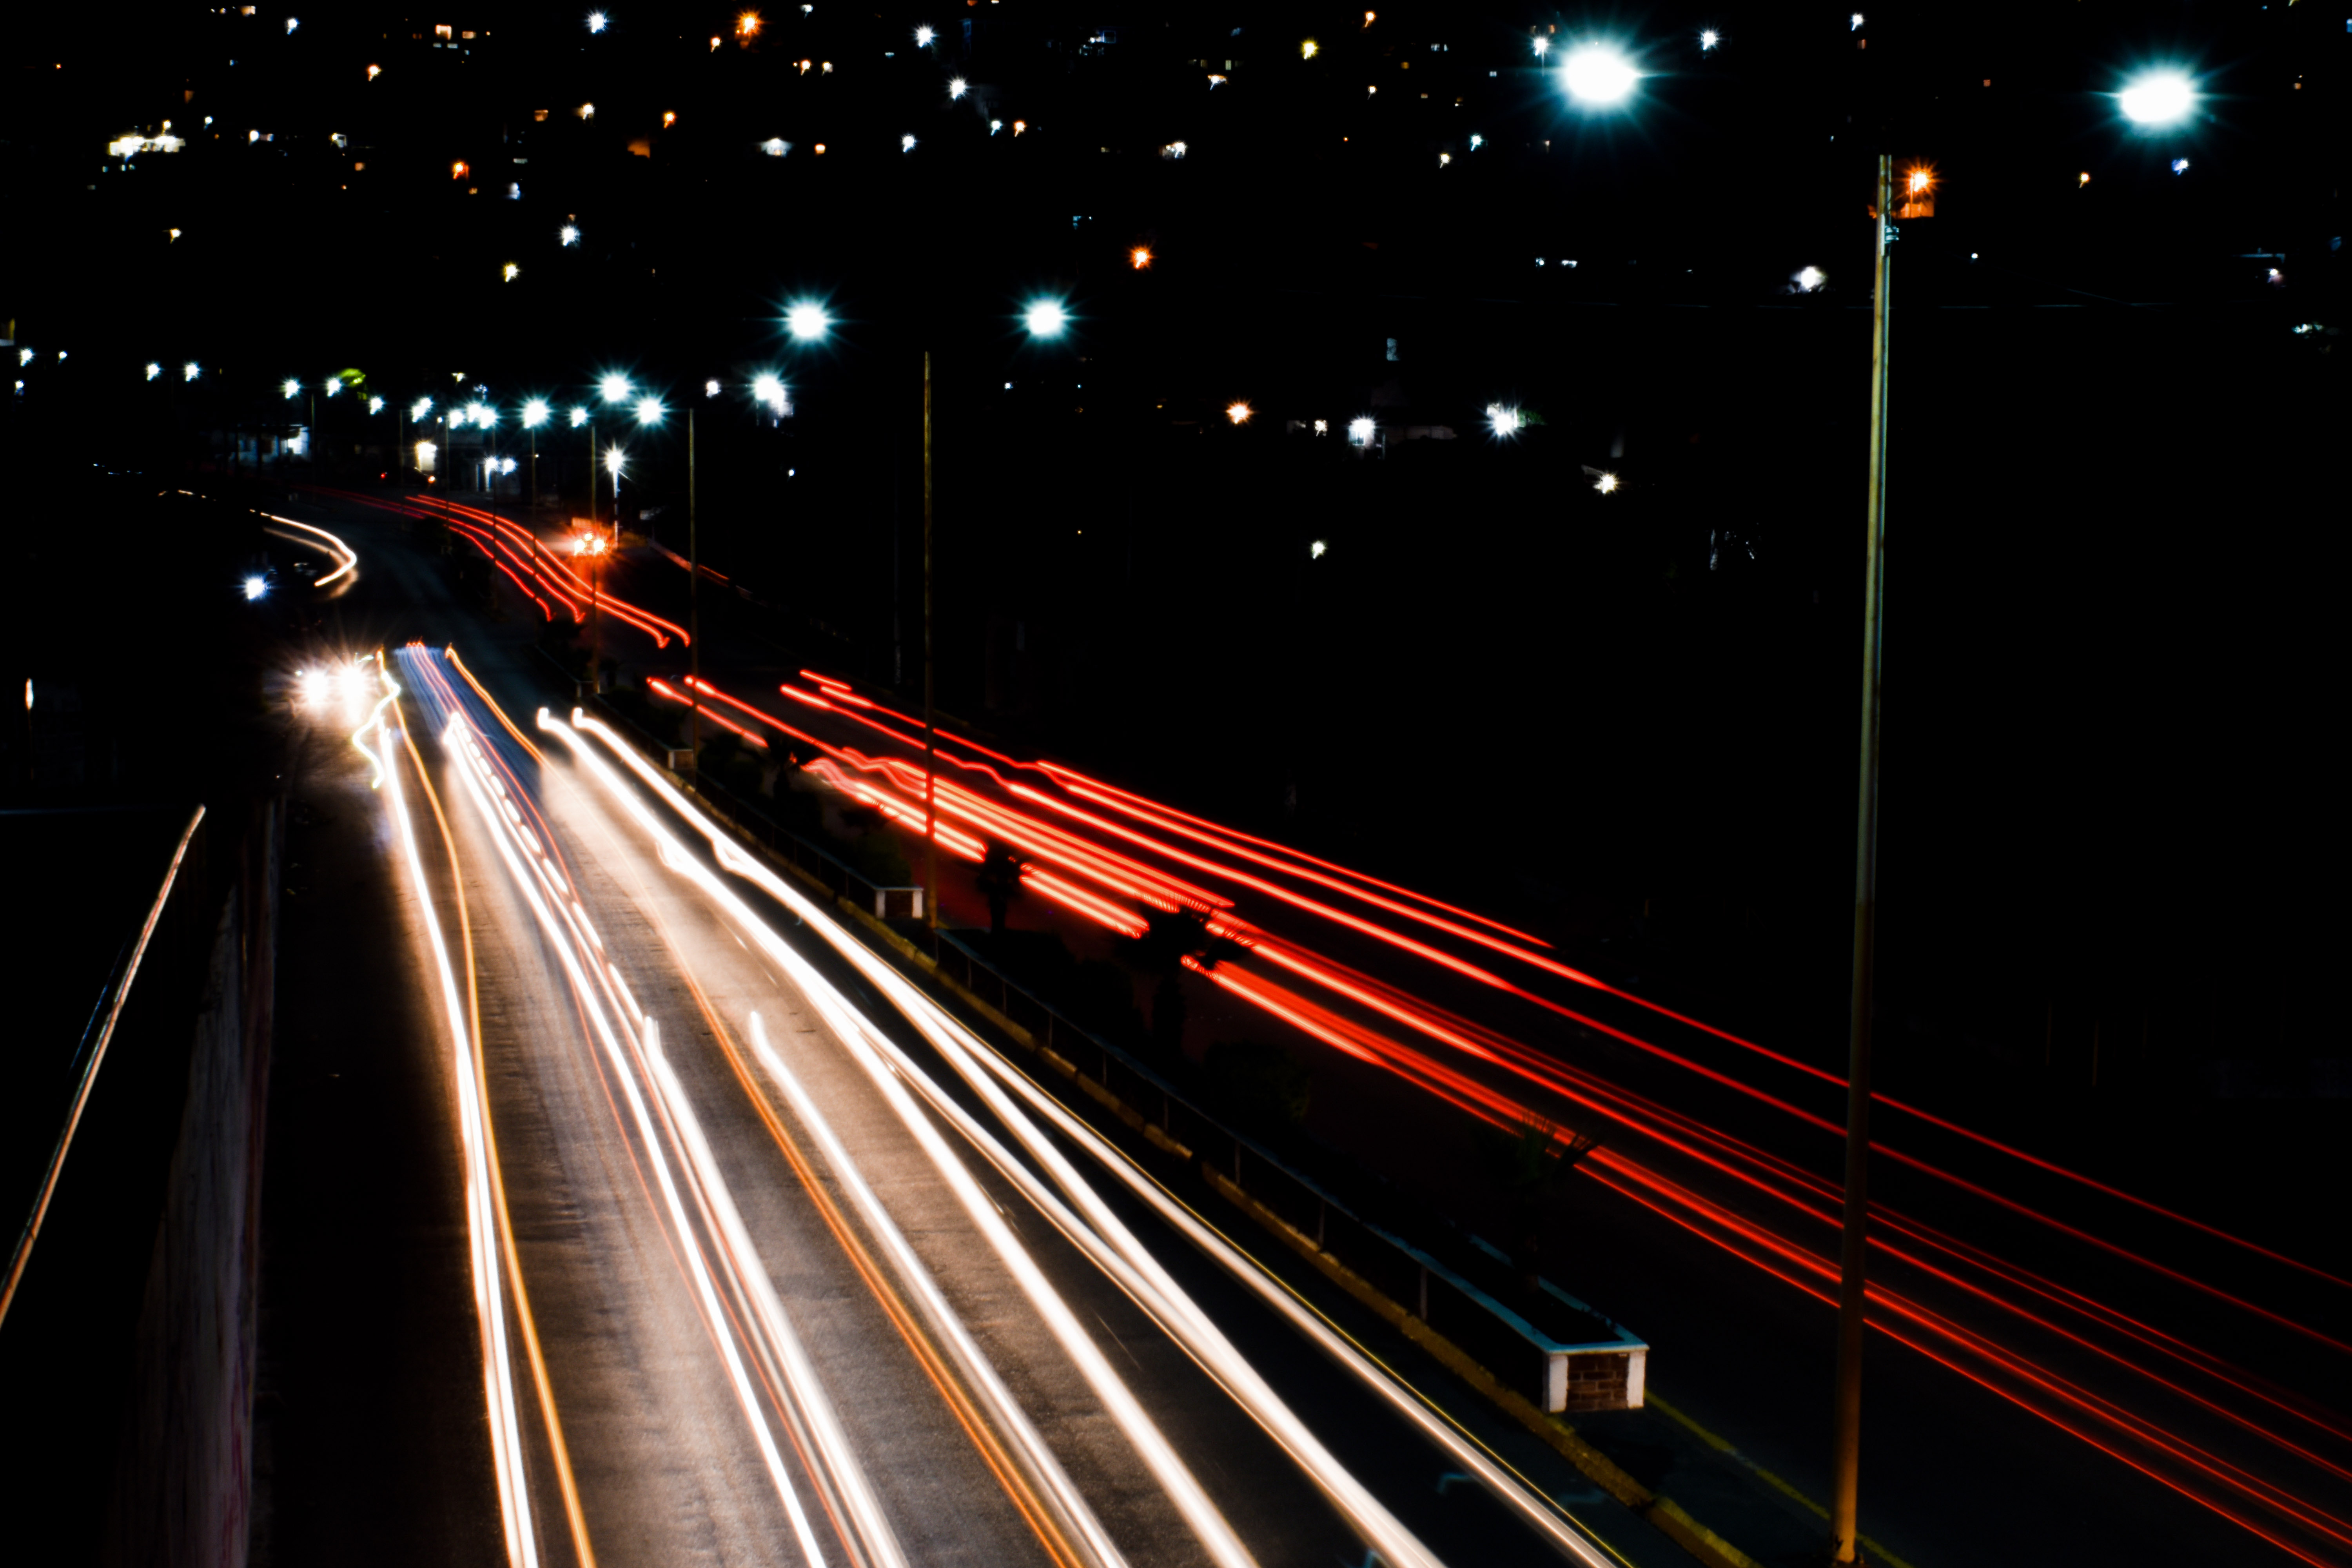
city, night, highway, road, light, freeway, lighting, infrastructure, line, street light, midnight, thoroughfare, automotive lighting, nonbuilding structure, darkness